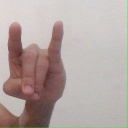
अक्षर: च